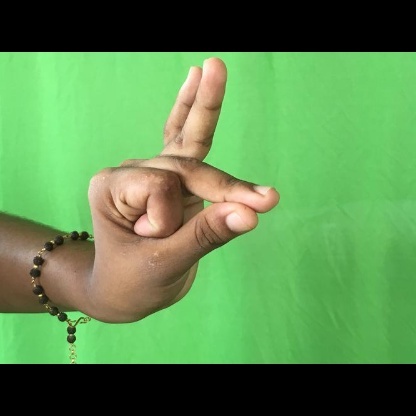
Mudra: Bramaram